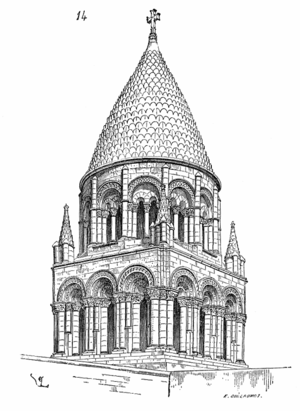
L’abbaye aux Dames est une ancienne abbaye bénédictine située à Saintes, en Charente-Maritime en France.